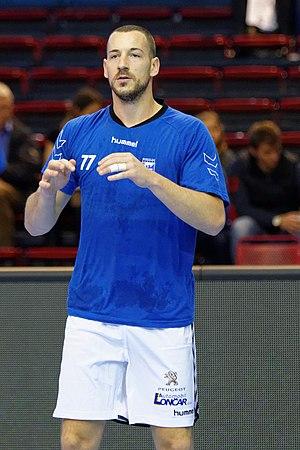
Rencontre de phase de groupe de la ligue des champions 2015-16 entre le PSG et le RK Zagreb. A la Halle Carpentier (Paris), le 11 ocotbre 2015.